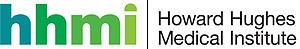
Le Howard Hughes Medical Institute ou HHMI est une fondation privée à but non lucratif et un institut de recherche biomédicale américain fondé en 1953 par l'aviateur et ingénieur Howard Hughes. L'institut est basé à Chevy Chase dans le Maryland.